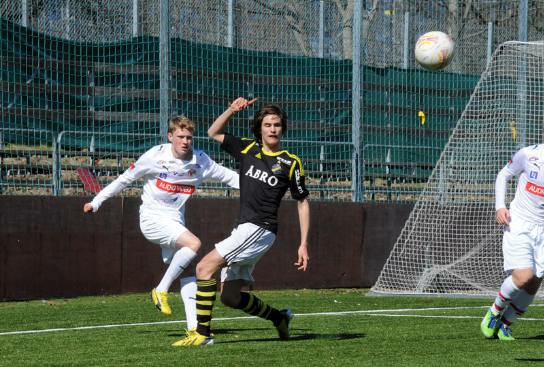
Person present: Yes